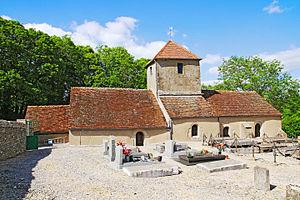
Église de la-Nativité-de la-Vierge au hameau de la Chaleur (commune de Vieilmoulin)
Vieilmoulin est une commune française située dans le département de la Côte-d'Or en région Bourgogne-Franche-Comté.